Markham College

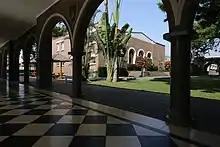
The Pinchbeck Library

All students are entered for University of Cambridge ESOL (PET) Preliminary English Test in their final year of Primary education and for the (FCE) examination at the age of 14. Secondary 5 students who choose to follow the National Programme are entered for the Certificate of Advanced English (CAE). Pass rates are close to 100%.